Gayance

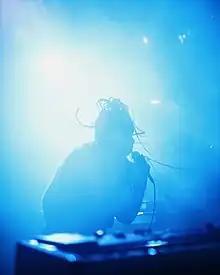
Gayance performing at Jazz Cafe in London (March 2023)

Aïsha Vertus, known professionally as Gayance (pronounced guy-ence), is a Canadian house and electronic music producer and DJ born and raised in Montreal, Quebec. Vertus grew up in Montreal-Nord, a multicultural neighborhood in Quebec. Her album "Mascarade" was shortlisted for the 2023 Polaris Music Prize.